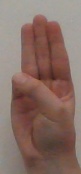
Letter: thaa